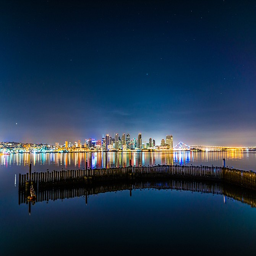
stars in the morning sky over tourist attraction .